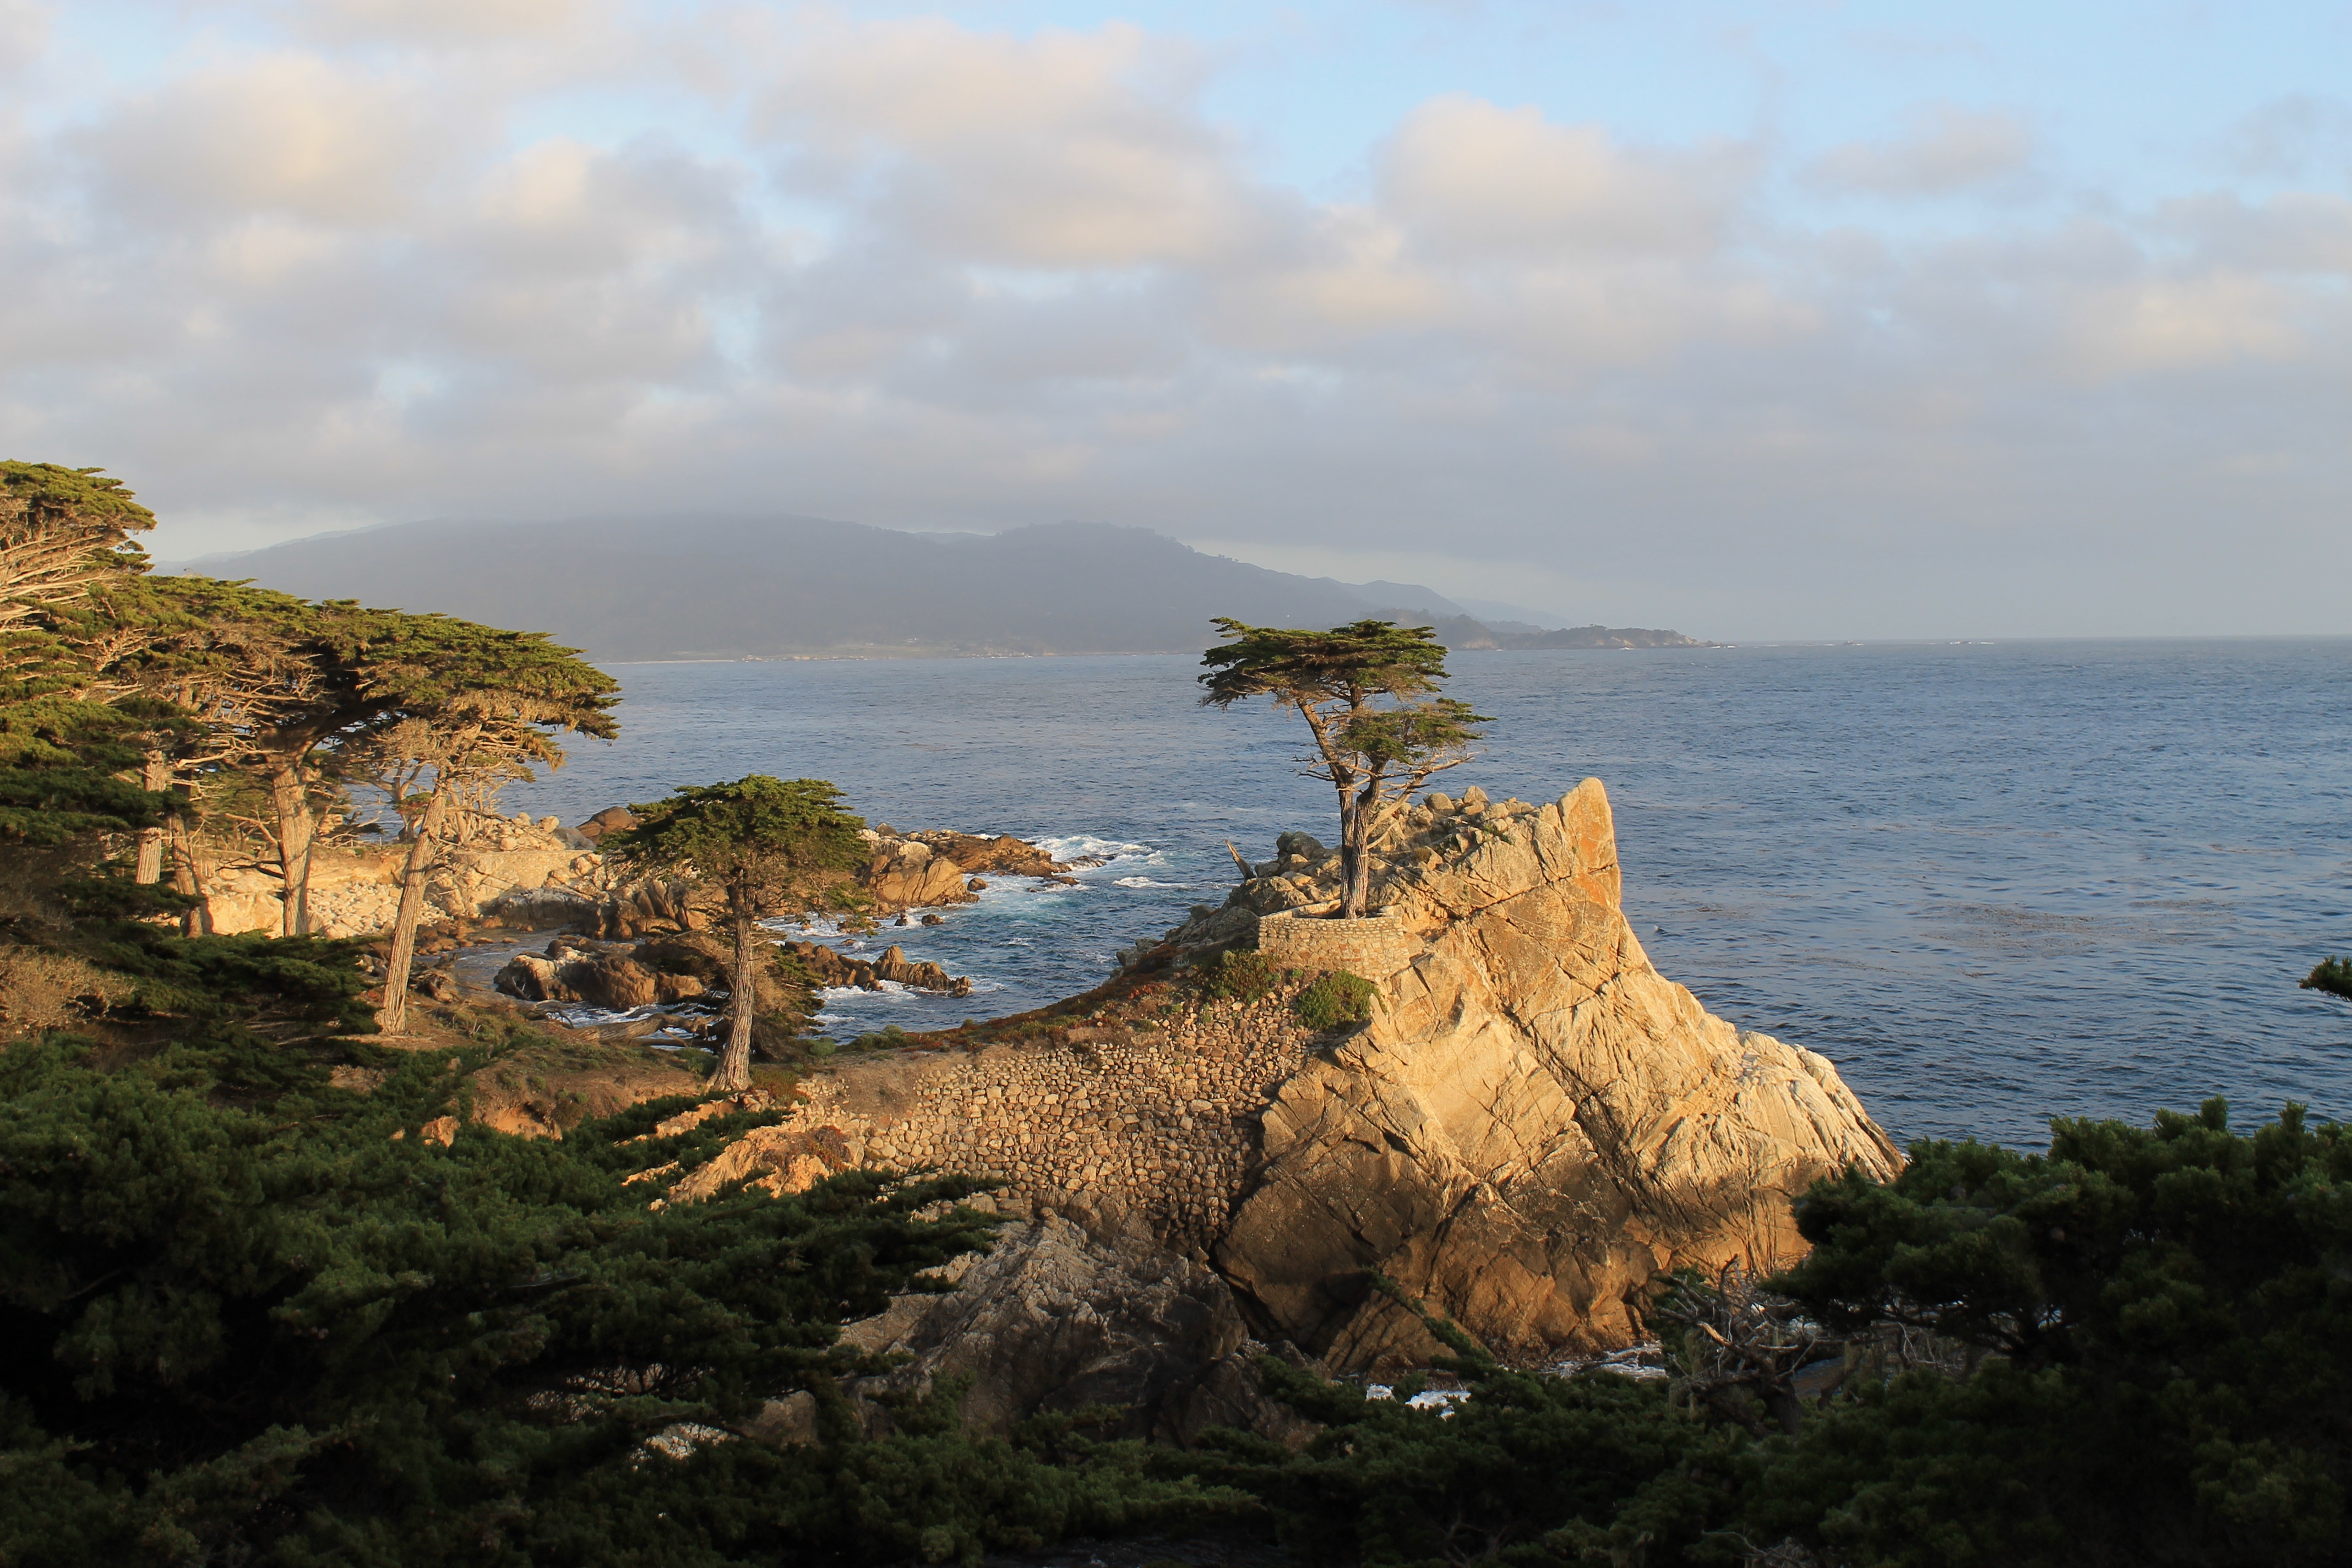
beach, landscape, sea, coast, tree, water, nature, rock, ocean, cloud, hill, shore, cliff, cove, bay, terrain, material, body of water, cape